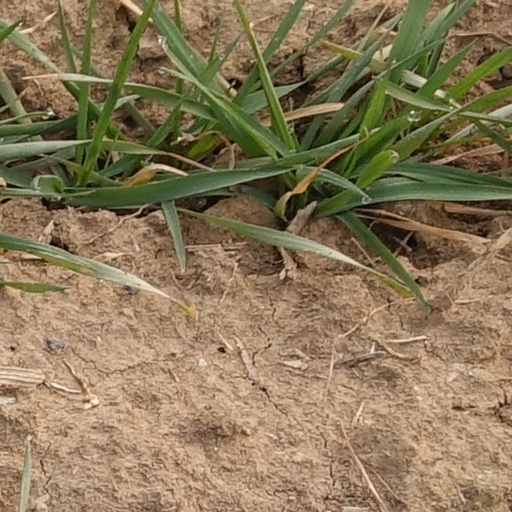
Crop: wheat